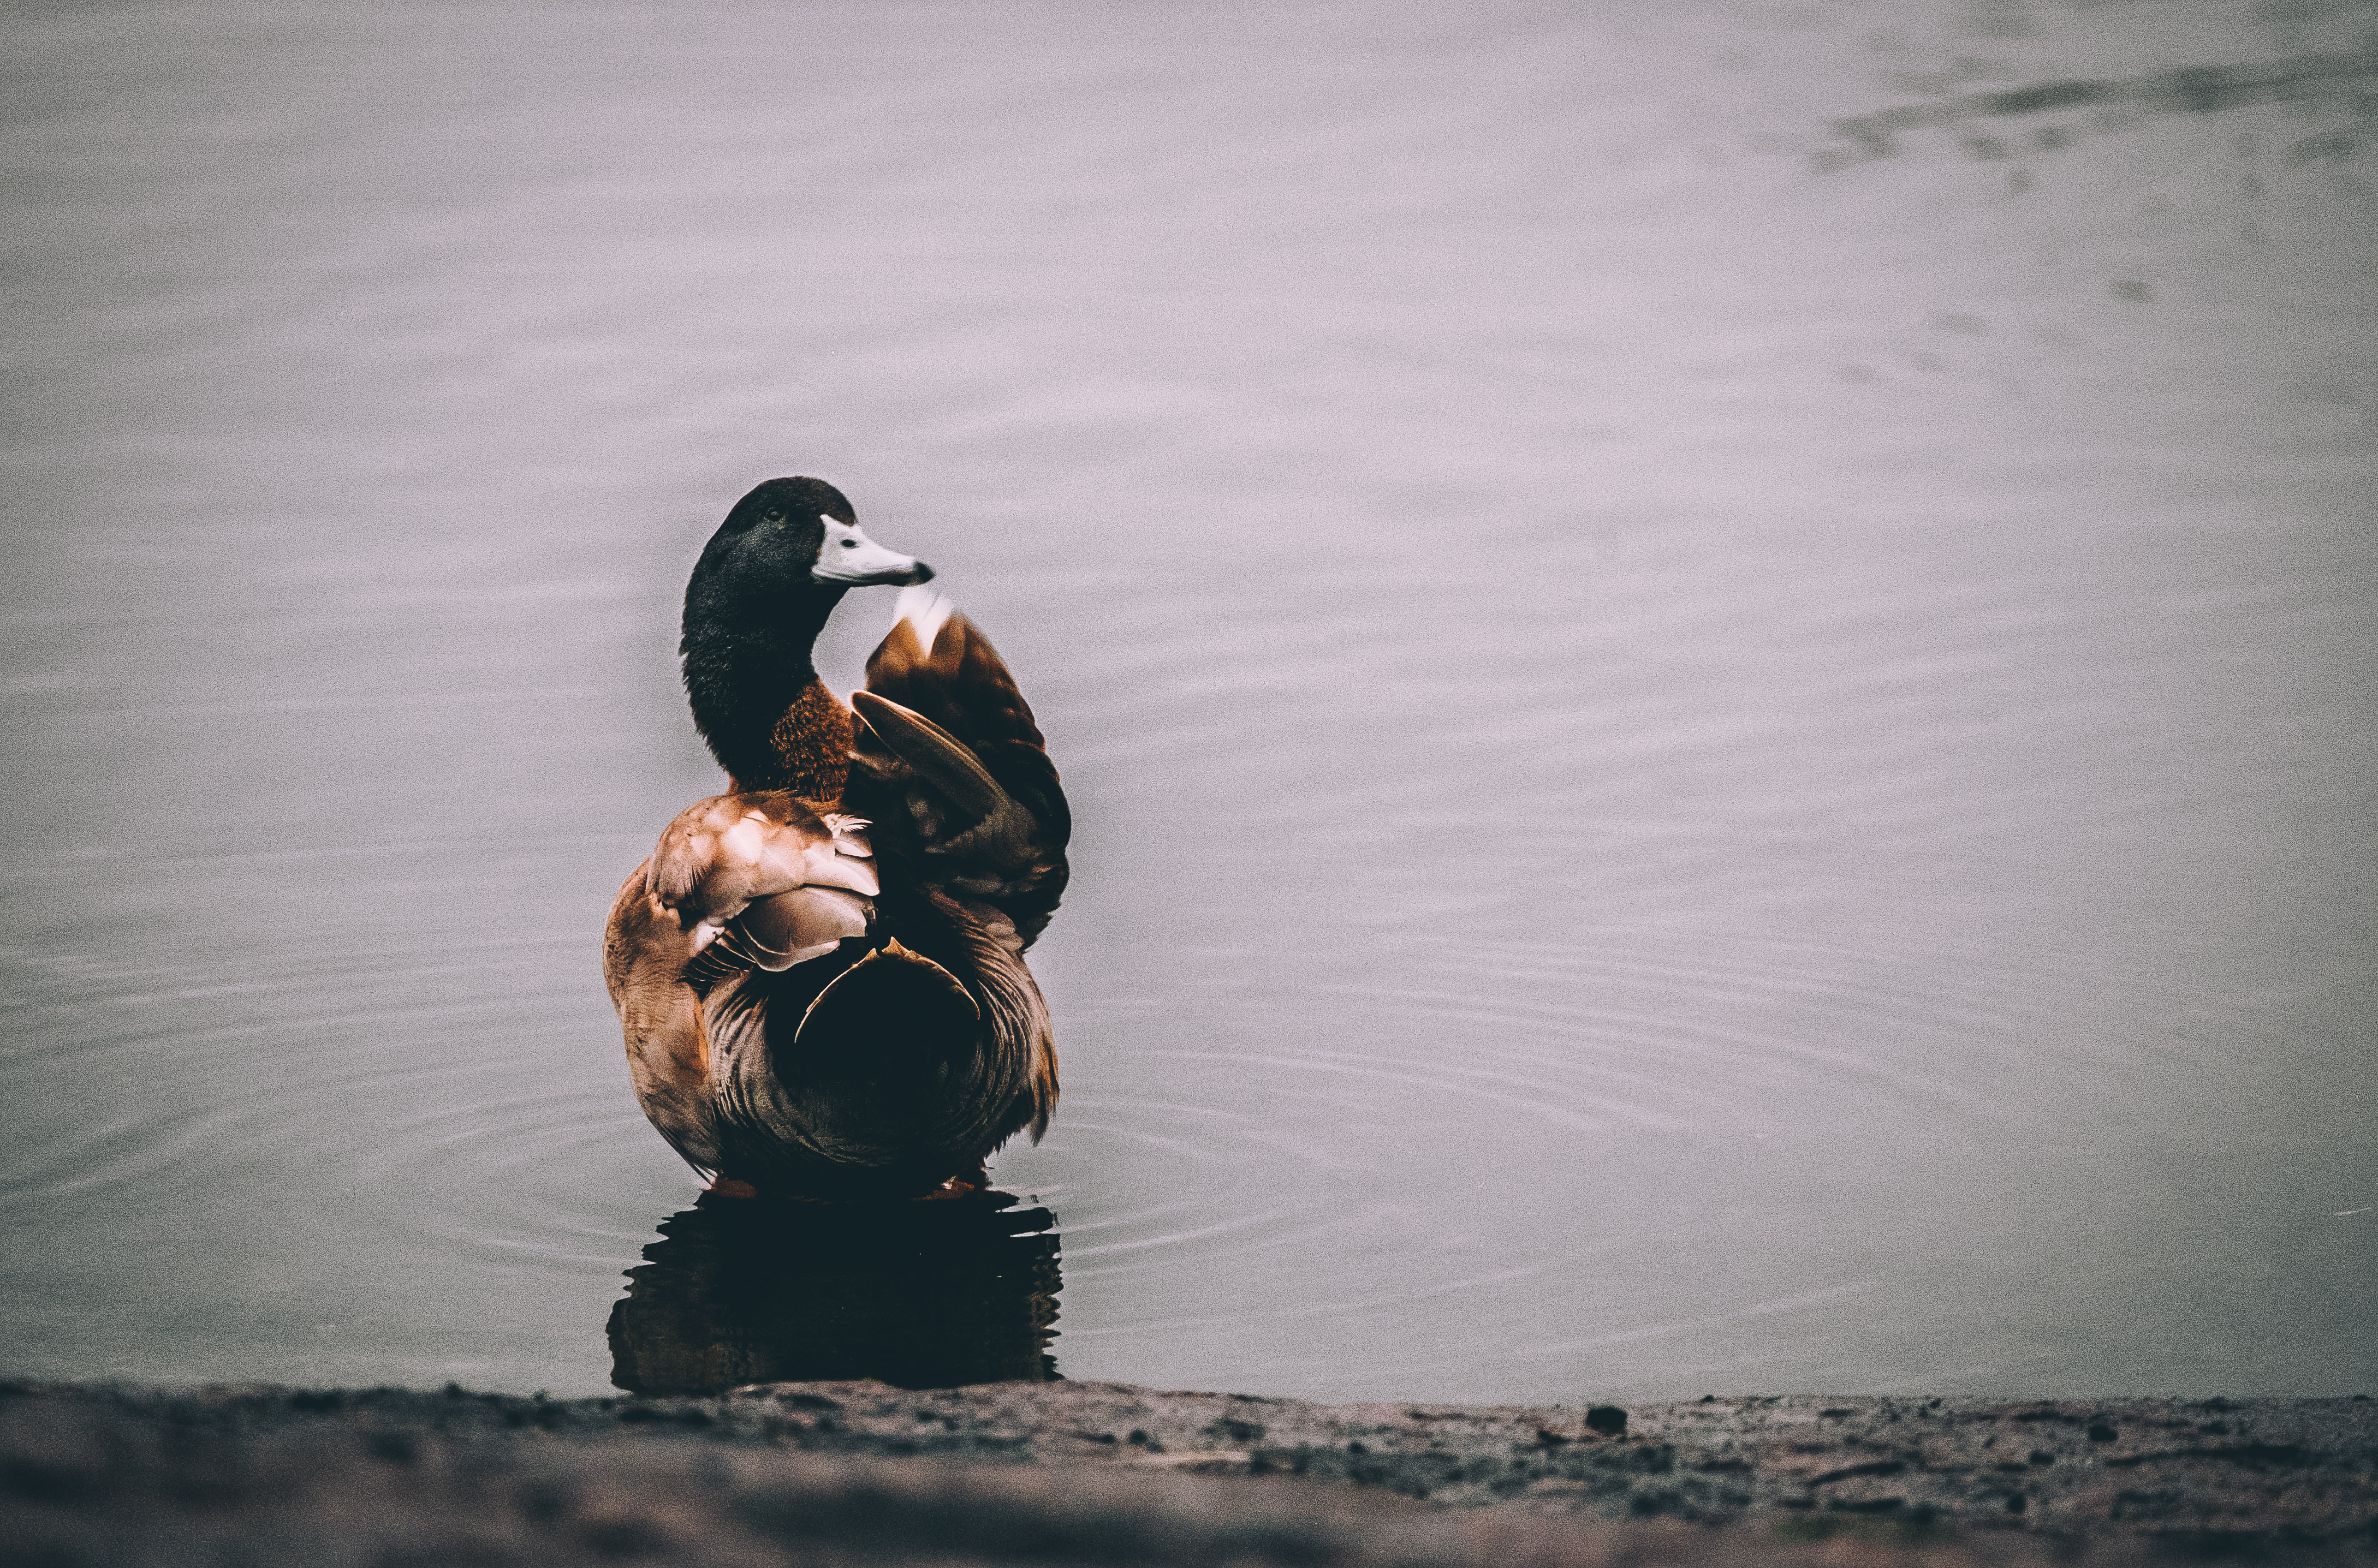
sea, water, snow, winter, bird, white, morning, wave, ripple, reflection, shadow, black, duck, photograph, image, waterfowl, water bird, ducks geese and swans